Zoological Garden, Alipore

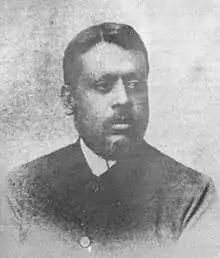
Ram Brahma Sanyal, the first superintendent of the zoo.

It is not clear whether the Aldabra giant tortoise Adwaita was among the opening stock of animals. The animals at Barrackpore Park were added to the collection over the first few months of 1886, significantly increasing its size. The zoo was thrown open to the public on 6 May 1876.